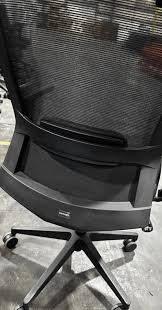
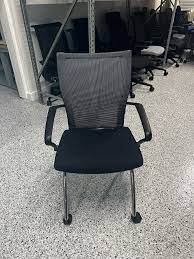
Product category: items_chair
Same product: no